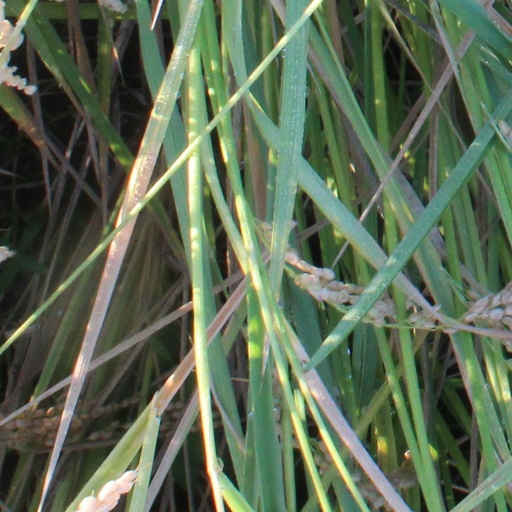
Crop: rice